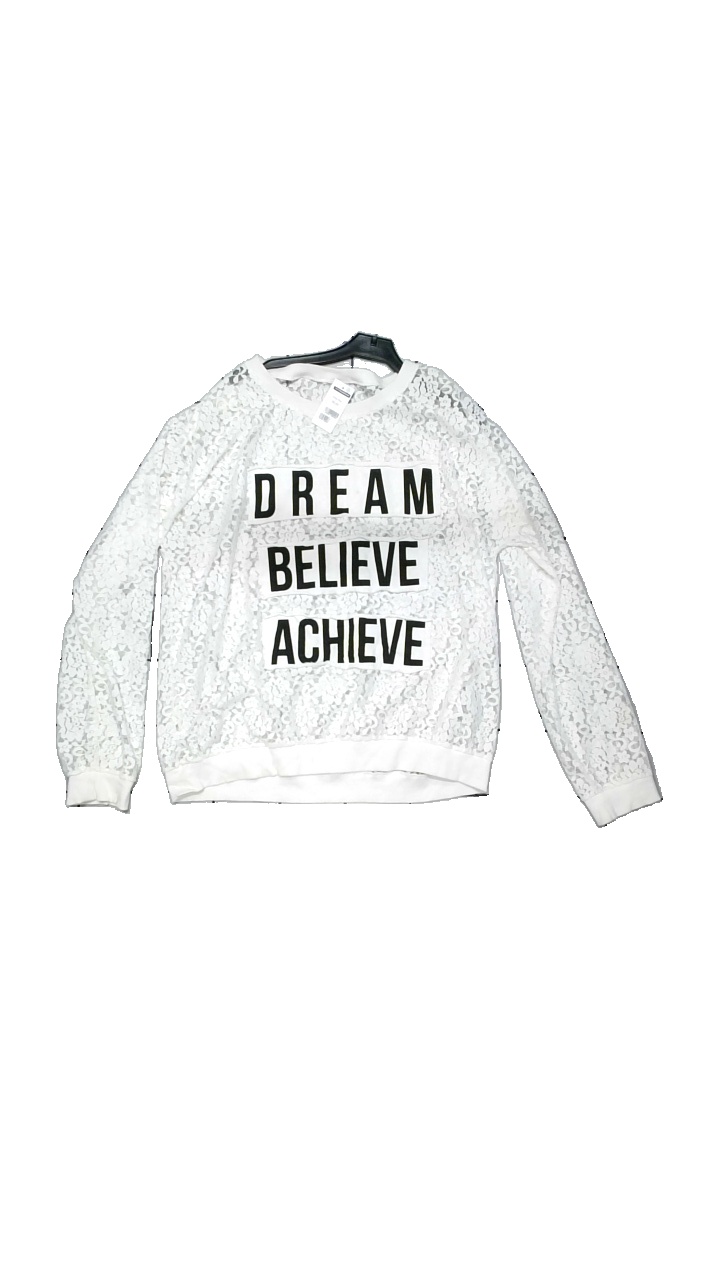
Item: Top (Ladies)
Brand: Gina Tricot
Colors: White, Black
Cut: Regular, Loose
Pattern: Other
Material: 100% polyamide
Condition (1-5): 4
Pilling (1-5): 5
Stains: Minor
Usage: Reuse
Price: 50-100